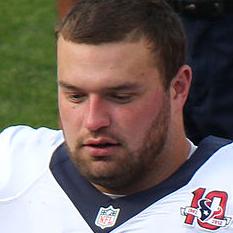
Age: 22